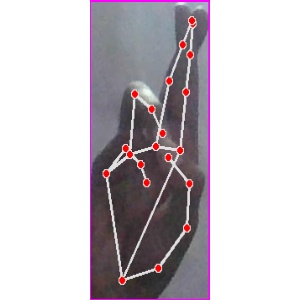
अक्षर: र